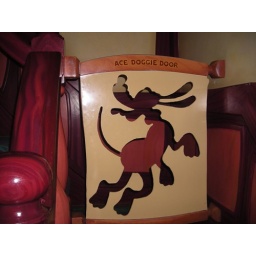
doggy door in mickey's house